Perets'

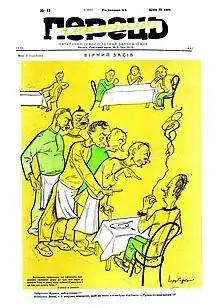
Cover of "Red Pepper" No. 13, 1930

The magazine was founded in the then capital of the Ukrainian SSR, Kharkiv, as "Chervonyi Perets"' in 1927. It moved to Kyiv in 1941. Literary critics associate the development of satire and humor in the first years after 1917 with two factors: the artistic creativity of the masses, called by the revolution to active social construction, and the satirical, mostly political and agitation speeches of Mayakovsky and Demyan Bedny. Ukrainian humor was evaluated as a motivating example. Satirical poems, humoresque, and fables directed against the White Guard and the foreign counterrevolution were published in the pages of the Red Army and civilian newspapers. At the same time, satirical publications imbued with anti-Bolshevik and anti-interventionist pathos appeared in the press of the opposite camp, testifying to the hopes of the part of the masses that associated the social liberation and national revival of Ukraine with the building of an independent Ukraine. In the science of literature, this array of satire and humor, except for a few studies, was mostly not taken into account by researchers and not studied.